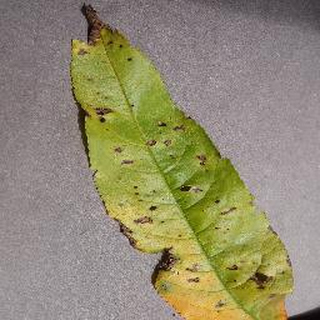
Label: peach_bacterial_spot